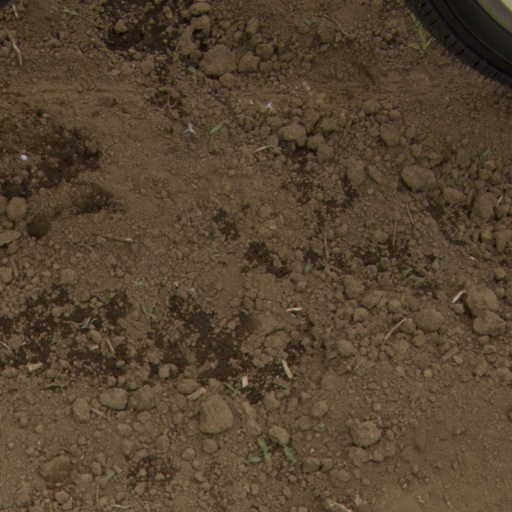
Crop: Jerusalem artichoke